Battle of Adwa

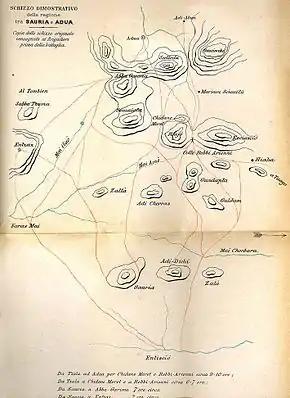
An 1890s Italian map of Adwa. A small arrow indicates that north is to the right.

Estimates for the Ethiopian forces under Menelik range from a low of 73,000 to a high of over 100,000 outnumbering the Italians by an estimated five times. The forces were divided among Emperor Menelik, Empress Taytu Betul, "Ras" Welle Betul, "Ras" Mengesha Atikem, "Ras" Mengesha Yohannes, "Ras" Alula Engida (Abba Nega), "Ras" Mikael of Wollo, "Ras" Makonnen Wolde Mikael, "Fitawrari" Habte Giyorgis, "Fitawrari" Gebeyyehu, and "Negus" Tekle Haymanot Tessemma. Pétridès (as well as Pankhurst, with slight variations) break the troop numbers down (over 100,000 by their estimates) as follows: 35,000 infantry (25,000 riflemen and 10,000 spearmen) and 8,000 cavalry under Emperor Menelik; 5,000 infantry under Empress Taytu; 8,000 infantry (6,000 riflemen and 2,000 spearmen) under Ras Wale; 8,000 infantry (5,000 riflemen and 3,000 spearmen) under Ras Mengesha Atikem, 12,000 riflemen, 5,000 spearmen, and 3,000 cavalry under Ras Mengesha Yohannes and Ras Alula Engida; 6,000 riflemen, 5,000 spearmen, and 5,000 Oromo cavalry under Ras Mikael of Wollo; 15,000 riflemen under Ras Makonnen; 8,000 infantry under "Fitawrari" Gebeyyehu Gora; 5,000 riflemen, 5,000 spearmen, and 3,000 cavalry under "Negus" Tekle Haymanot of Gojjam. In addition, the armies were followed by a similar number of camp followers who supplied the army, as had been done for centuries. Most of the army consisted of riflemen, a significant percentage of whom were in Menelik's reserve; however, there were also a significant number of cavalry and infantry only armed with lances (those with lances were referred to as "lancer servants").